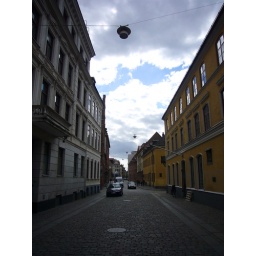
A street in Malmo, under the rapidly-changing sky we were treated to while there.